Magdalenenberg

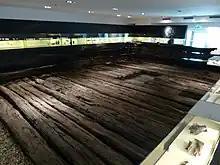
Central wooden burial chamber on display in the

During the Middle Ages and the Early Modern period, the Magdalenenberg was still seen as a significant landmark, although knowledge about its former purpose had been lost. In the 1640s, when Villingen was shaken by a series of Witch trials, several women confessed under torture to have danced with the devil on the top of the hill.